Yokkaichi Municipal Museum

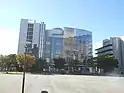

opened in Yokkaichi, Mie Prefecture, Japan in 1993. The displays relate to the history of the area from geological times to the present and there is also a planetarium.